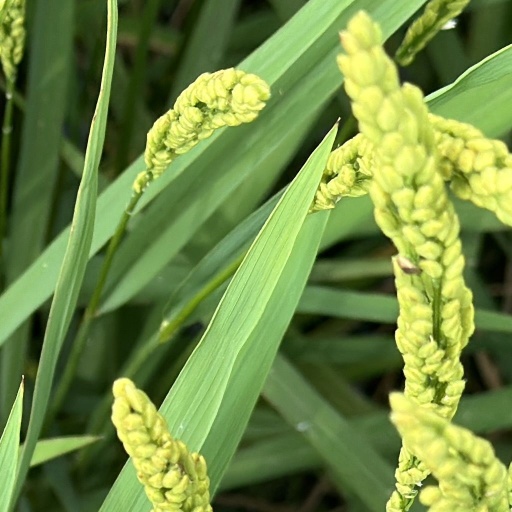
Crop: rice